Mogao Caves

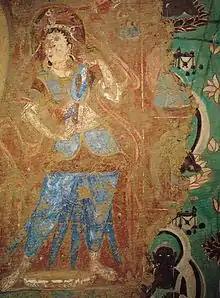
Early mural revealed after later over-painting had been partly removed. The flesh tones of the figure with its pigments protected from oxidation contrast with the darkened tone of buddhas in later painting seen on the right. Cave 253, Northern Wei.

Early murals showed a strong Indian and Central Asian influence in the painting techniques used, the composition and style of the paintings as well as costumes worn by the figures, but a distinct Dunhuang style began to emerge during the Northern Wei dynasty. Motifs of Chinese, Central Asian and Indian origin may be found in a single cave, and Chinese elements increased during the Western Wei period.